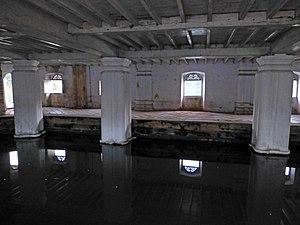
Kandy (Sri Lanka)